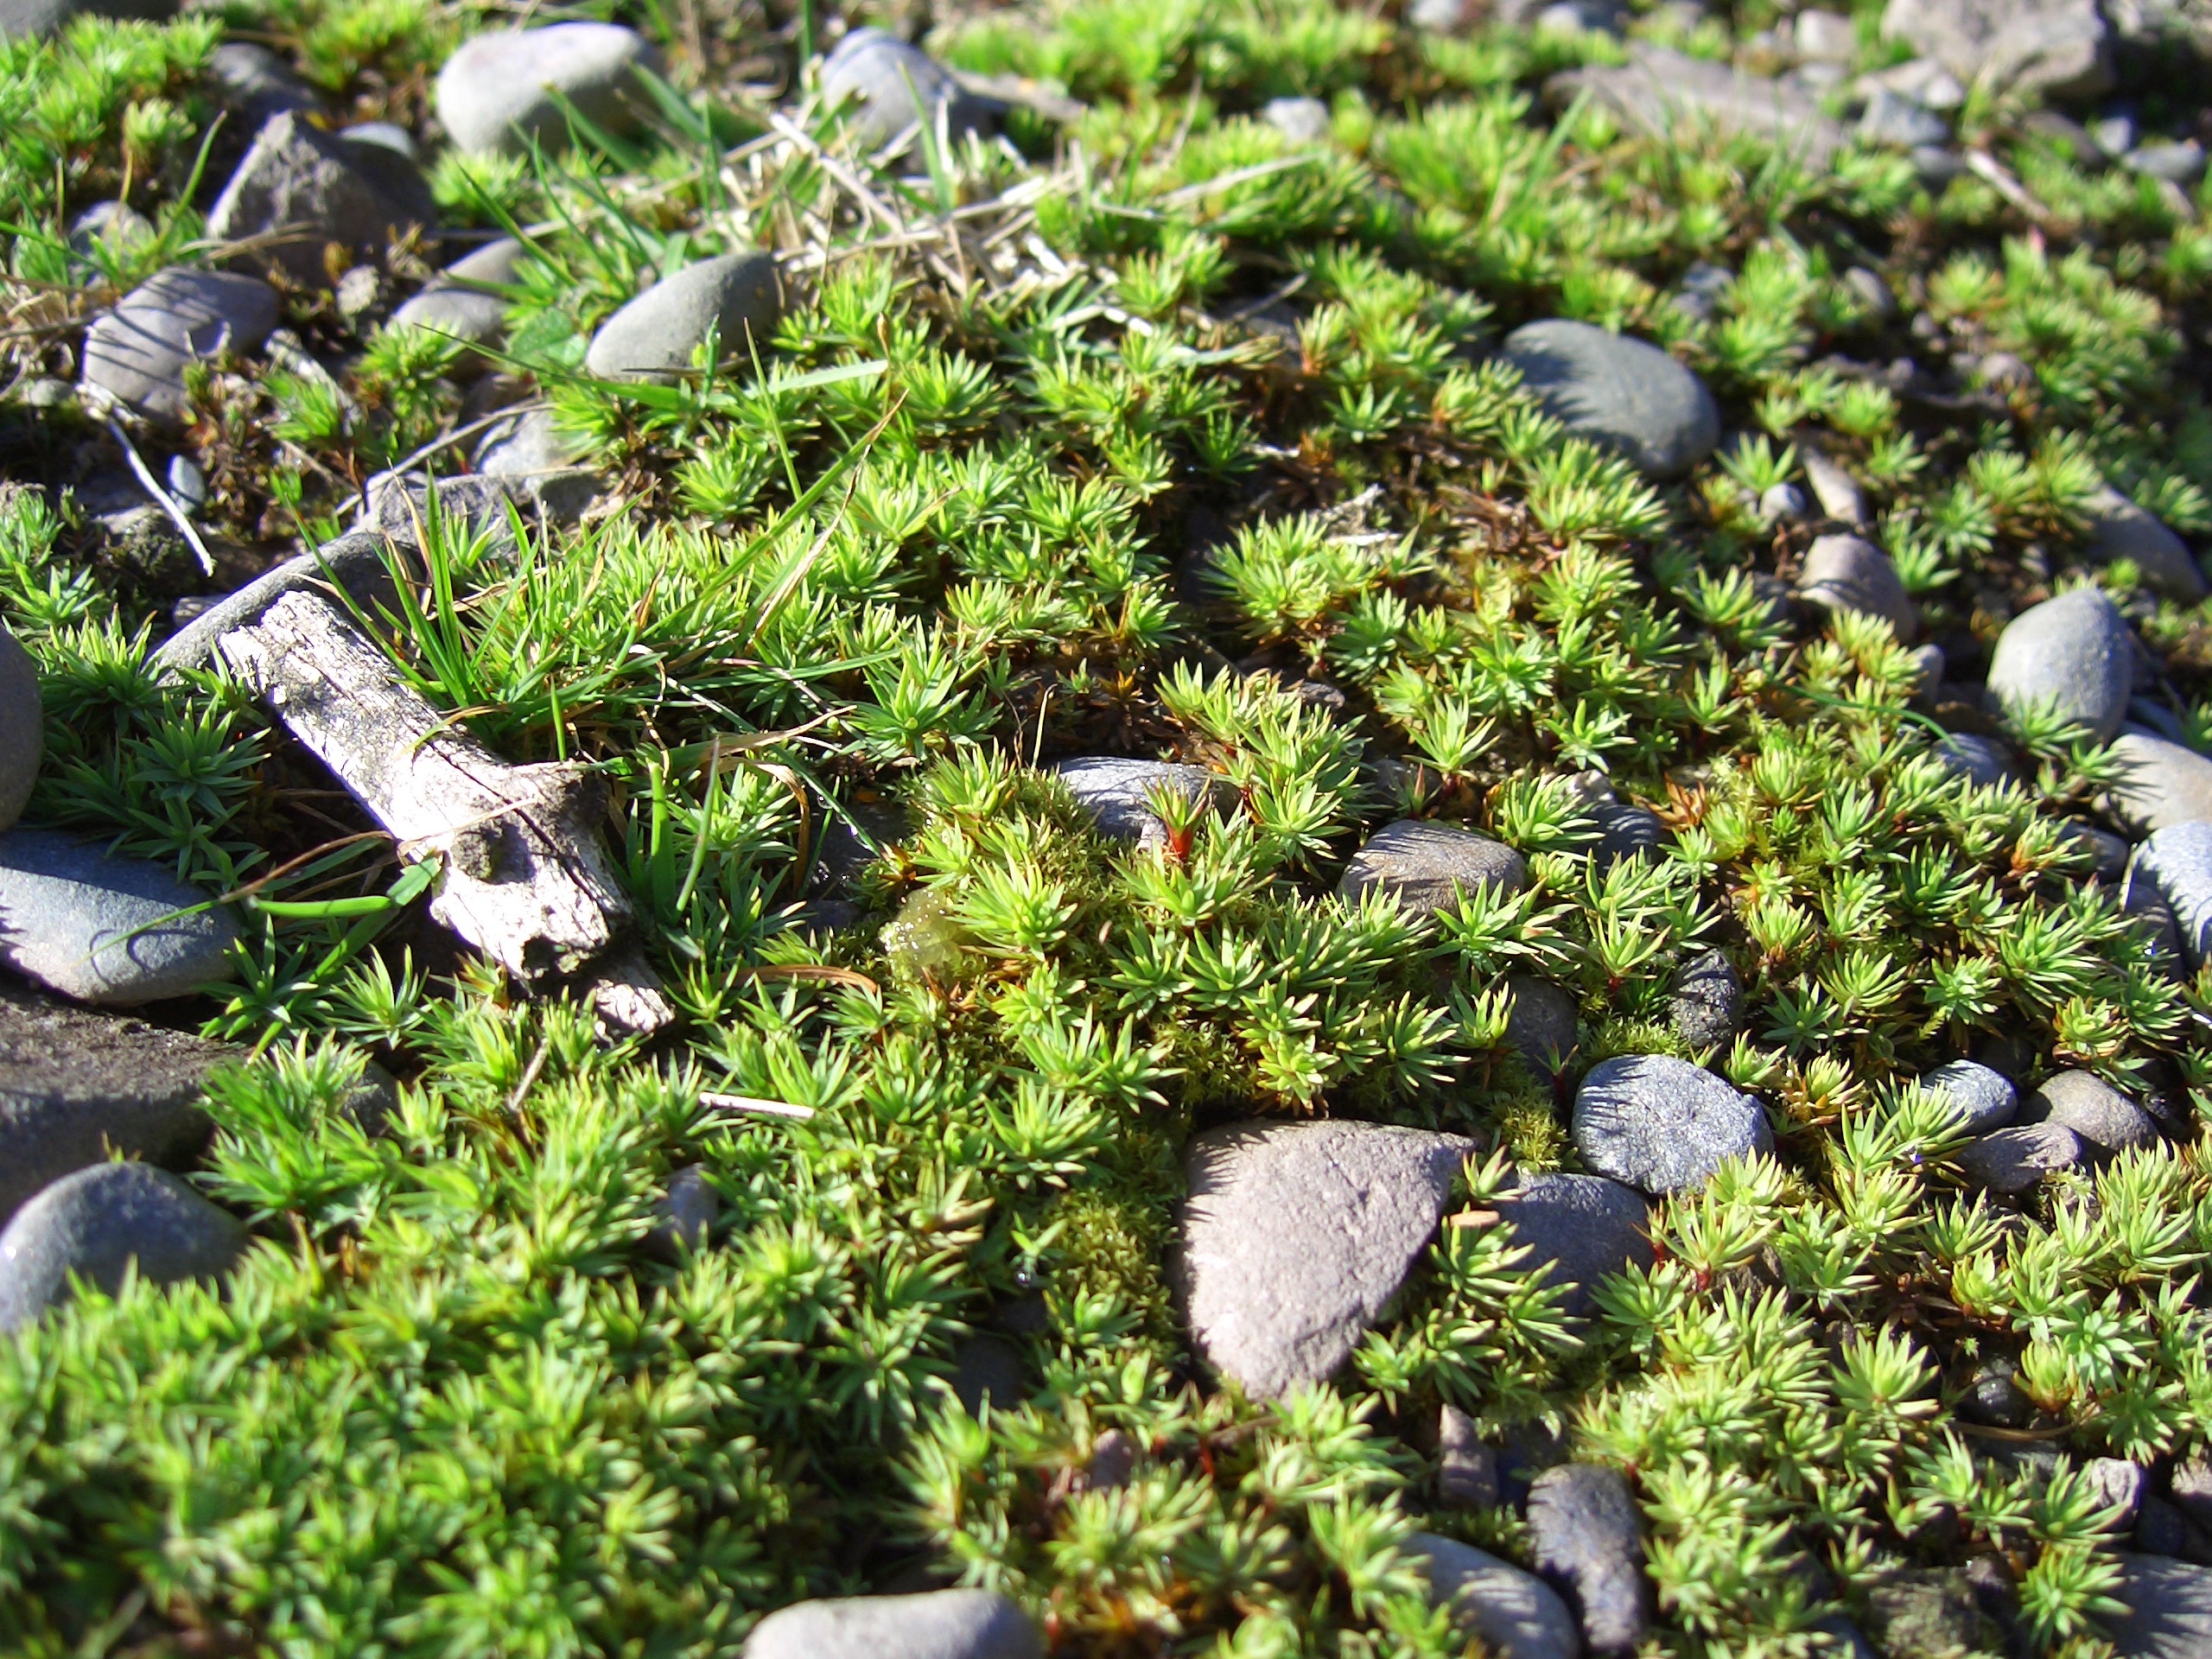
landscape, tree, nature, outdoor, light, plant, field, ground, lawn, leaf, flower, summer, moss, environment, spring, green, natural, soil, botany, garden, flora, fauna, shrub, growing, beautiful, ecosystem, land plant, non vascular land plant